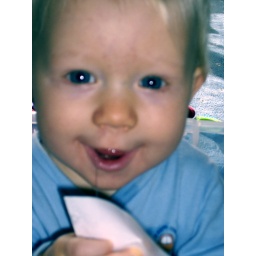
Harrison playing in a plastic box with a photo of his Daddy